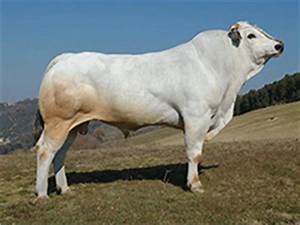
Label: mucca